Herbert Sutcliffe

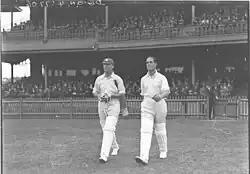
Jack Hobbs ("left") and Herbert Sutcliffe at the Sydney Cricket Ground.

Under the leadership of Percy Chapman, Sutcliffe toured Australia again in 1928–29 with Hobbs as his opening partner. England won the first two Tests before Hobbs and Sutcliffe played major roles in one of the most famous Test matches ever at Melbourne. Australia won the toss and batted first, making 397 thanks to centuries by Alan Kippax and Jack Ryder. England scored 417 with 200 by Hammond and 58 by Sutcliffe. Australia then scored 351 with 107 by their captain Bill Woodfull and a maiden Test century by Don Bradman. This left England needing 332 to win. Australia had ended the 5th day of a timeless match on 347–8 and the pitch was showing increasing signs of wear. Overnight, a storm broke and soaked the pitch which, as the sun shone on it through the morning, became what Bradman later described as "the worst sticky I ever saw". Even "Wisden" admitted that it "may fittingly be described as a beastly wicket". Play on the sixth day did not begin until 12:51 and Australia's last two wickets quickly fell with just 4 runs added to their overnight total. Clem Hill reckoned that the state of the pitch was such that "odds of ten to one against an England success would be generous" and Hugh Trumble reportedly told Jack Hobbs that 70 would be a good total. "Wisden" recorded that "then it was that the wonderful skill of these two (Hobbs and Sutcliffe) showed itself so prominently for, with the ball turning and getting up almost straight, they put on 105 for the first wicket... the two batsmen rendered England splendid service by an historic stand and made victory probable". Having survived the last 5 minutes before lunch, they added 75 in the afternoon session when "the ball was turning and at other times getting up almost straight". Hobbs had nearly been dismissed early on when a catch was dropped but the two batsmen played with "remarkable footwork, masterly defence and unerring skill in a difficult situation". Hobbs was out when the score had reached 105 and then Sutcliffe added another 94 in partnership with Douglas Jardine as the wicket eased and close of play was safely reached with the total at 171–1 (Sutcliffe 83 not out). Next morning, with conditions much more favourable, Sutcliffe batted on until he was finally out for 135 with the total on 318–4 and only 14 more needed. There was a slight scare as three more wickets fell, including Chapman who was caught at cover when trying for the winning hit. But the runs were obtained and England had won a famous victory against the odds by 3 wickets. Sutcliffe later said that he considered this to have been his finest innings ever. Jardine later wrote about the number of times Hobbs and Sutcliffe were hit "all over the body" during their stand and made the point that, if a batsman is to make runs on an Australian sticky wicket, then being hit by the ball is inevitable.